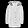
Label: Coat